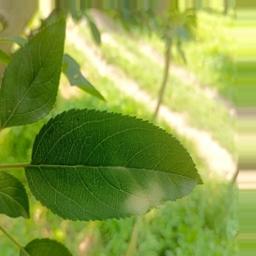
Label: Healthy